Andrew Nembhard

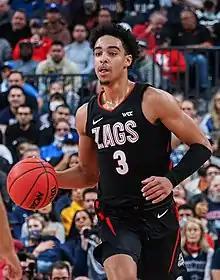
Nembhard with Gonzaga in 2021

Andrew William Nembhard (born January 16, 2000) is a Canadian professional basketball player for the Indiana Pacers of the National Basketball Association (NBA). He played college basketball for the Florida Gators and Gonzaga Bulldogs. He was selected 31st overall by the Pacers in the 2022 NBA draft.